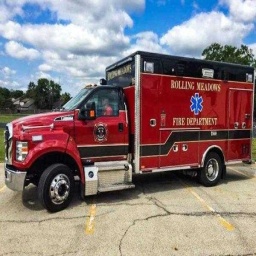
Label: ambulance